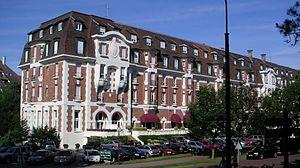
Photo prise par moi-même le 18 juillet 2006
Embrassez qui vous voudrez est un film franco-italo-britannique réalisé par Michel Blanc, sorti en 2002. Il est adapté du roman Vacances anglaises de Joseph Connolly.
Chambre 327 est une mini-série française en deux épisodes réalisée par Benoît d'Aubert sur un scénario de Xavier Bunley et Julien Sarfati et diffusé, pour la première fois les 15 et 16 décembre 2012 sur France 3.
L'hôtel Westminster Le Touquet est un hôtel de prestige du Groupe Lucien Barrière, actuellement fermé, situé au Touquet-Paris-Plage dans la région des Hauts-de-France.
Le Touquet-Paris-Plage, appelée Paris-Plage jusqu'au milieu du XXᵉ siècle puis Le Touquet depuis dans le langage courant, est une commune française située dans le département du Pas-de-Calais en région Hauts-de-France dans la région naturelle du Marquenterre.
La chronologie du Touquet-Paris-Plage retrace l'histoire chronologique du Touquet, de Paris-Plage et du Touquet-Paris-Plage, de ses débuts à aujourd'hui.